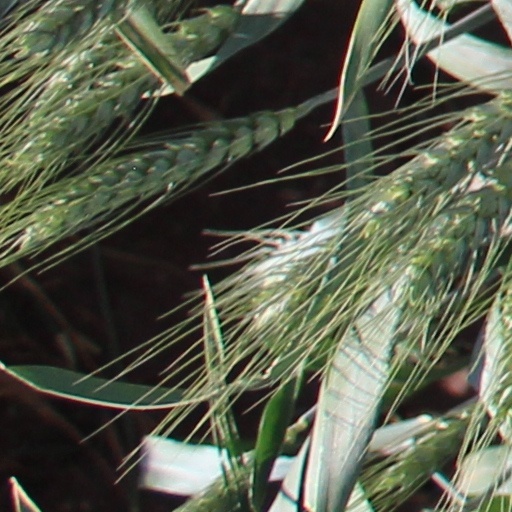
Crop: wheat